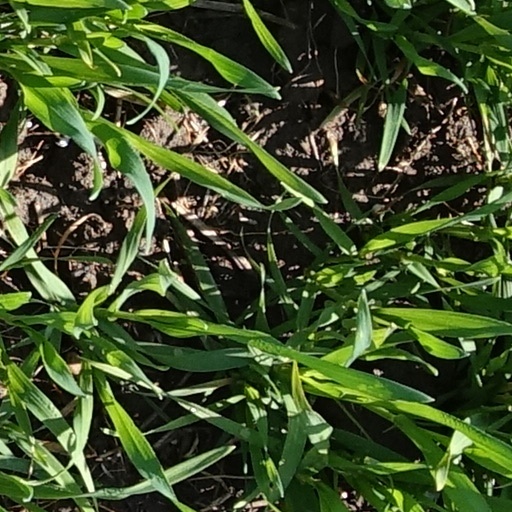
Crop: wheat